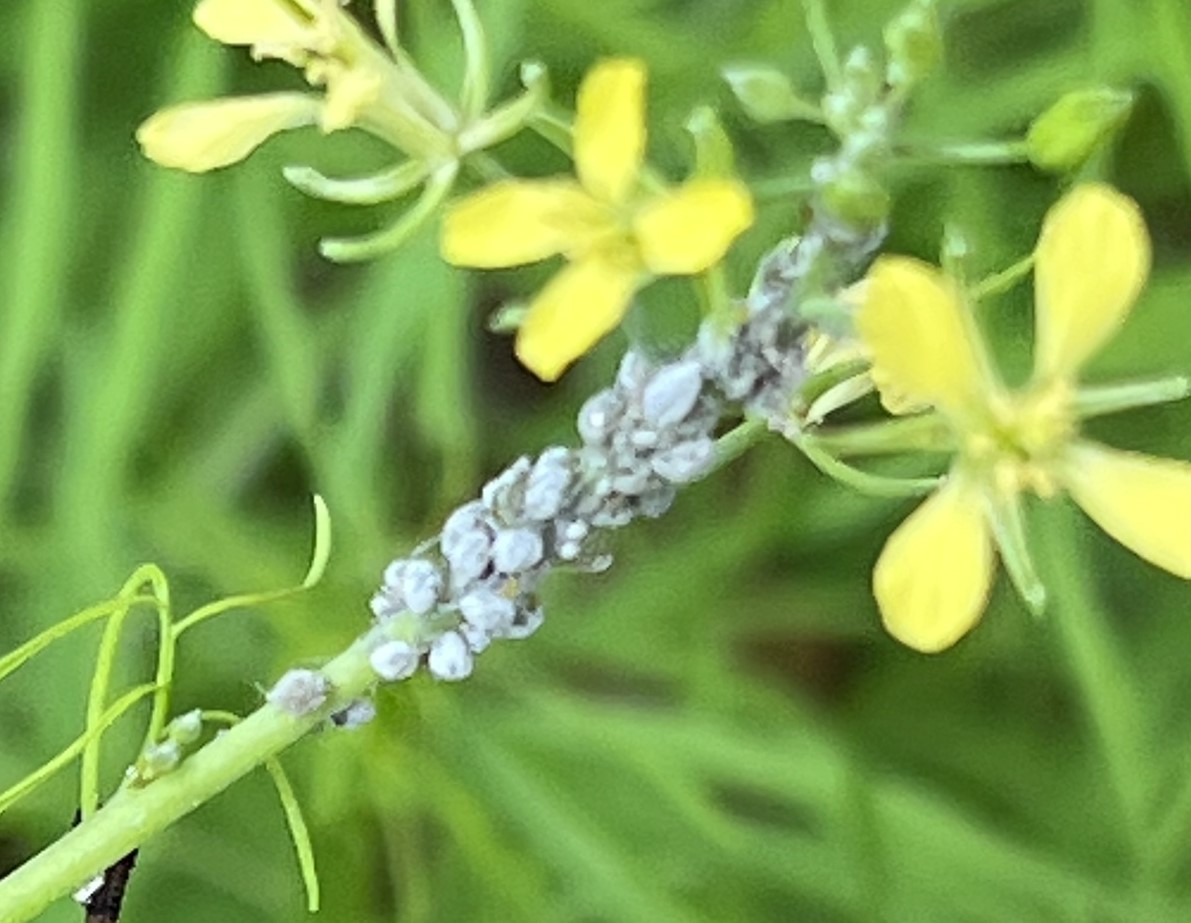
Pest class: cabbage_aphid